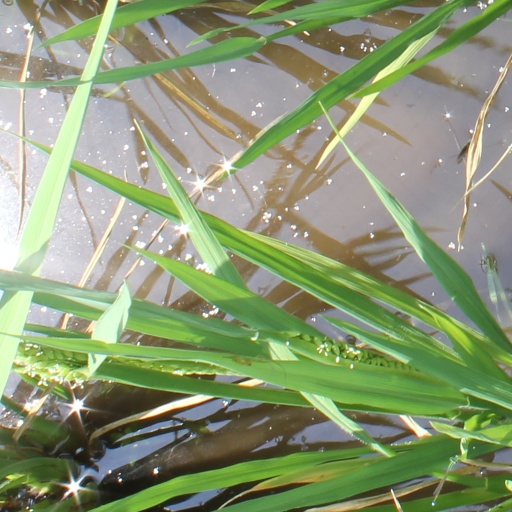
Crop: rice